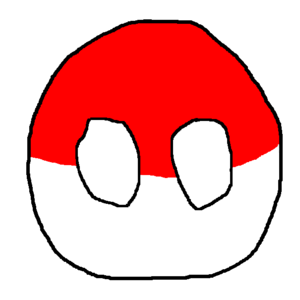
Polandball
Brugergenereret repræsentation til Polandball
Polandball, også kendt som countryball, er et brugergenereret politisk internetfænomen, der stammes på den /int/-afdelingen af det tyske imageboard Krautchan.net i slutningen af 2009. Memet er vist i række af onlinetegneserier, hvor lande, områder, og regioner præsenteres som personaer, der interagerer på ofte gebrokkent engelsk, og gør nar af nationale stereotyper og internationale forhold. Polandball har også opnået stor succes på YouTube, hvor den mest abonnerede Polandball-centrerede kanal er No Idea Animation.